To the Left of the Father

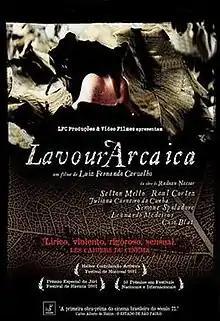
Theatrical release poster

To the Left of the Father is a 2001 Brazilian drama film produced, written, directed and edited by Luiz Fernando Carvalho, based on the novel of the same name by Raduan Nassar. The film follows a man (Selton Mello) who returns to his father's home after many years and falls in love with his sister (Simone Spoladore).